Ironseed

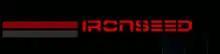
Ironseed logo (website version)

Ironseed is a 1994 MS-DOS video game, developed and published by Channel 7. It is a space trading and combat game with real-time strategy elements.